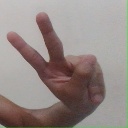
अक्षर: ऐ